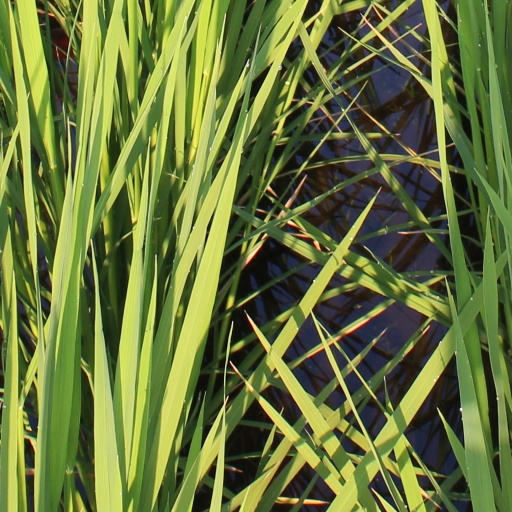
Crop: rice